Roads and freeways in metropolitan Detroit

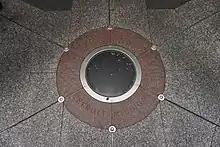
The point of origin in Campus Martius Park

The precise point of origin is located in Campus Martius Park, marked by a medallion embedded in the stone walkway. It is situated in the western point of the diamond surrounding Woodward Fountain, just in front of the Fountain Bistro.